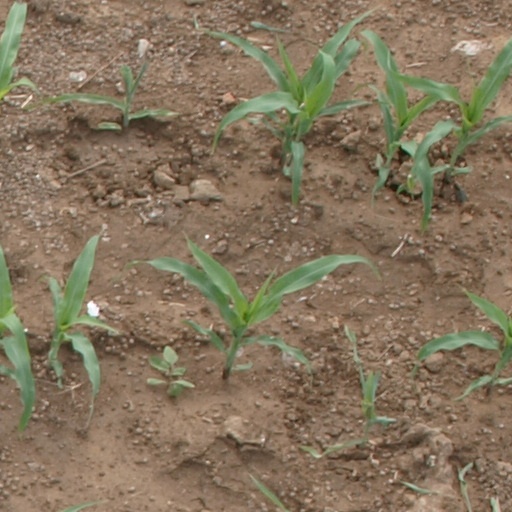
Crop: maize; corn